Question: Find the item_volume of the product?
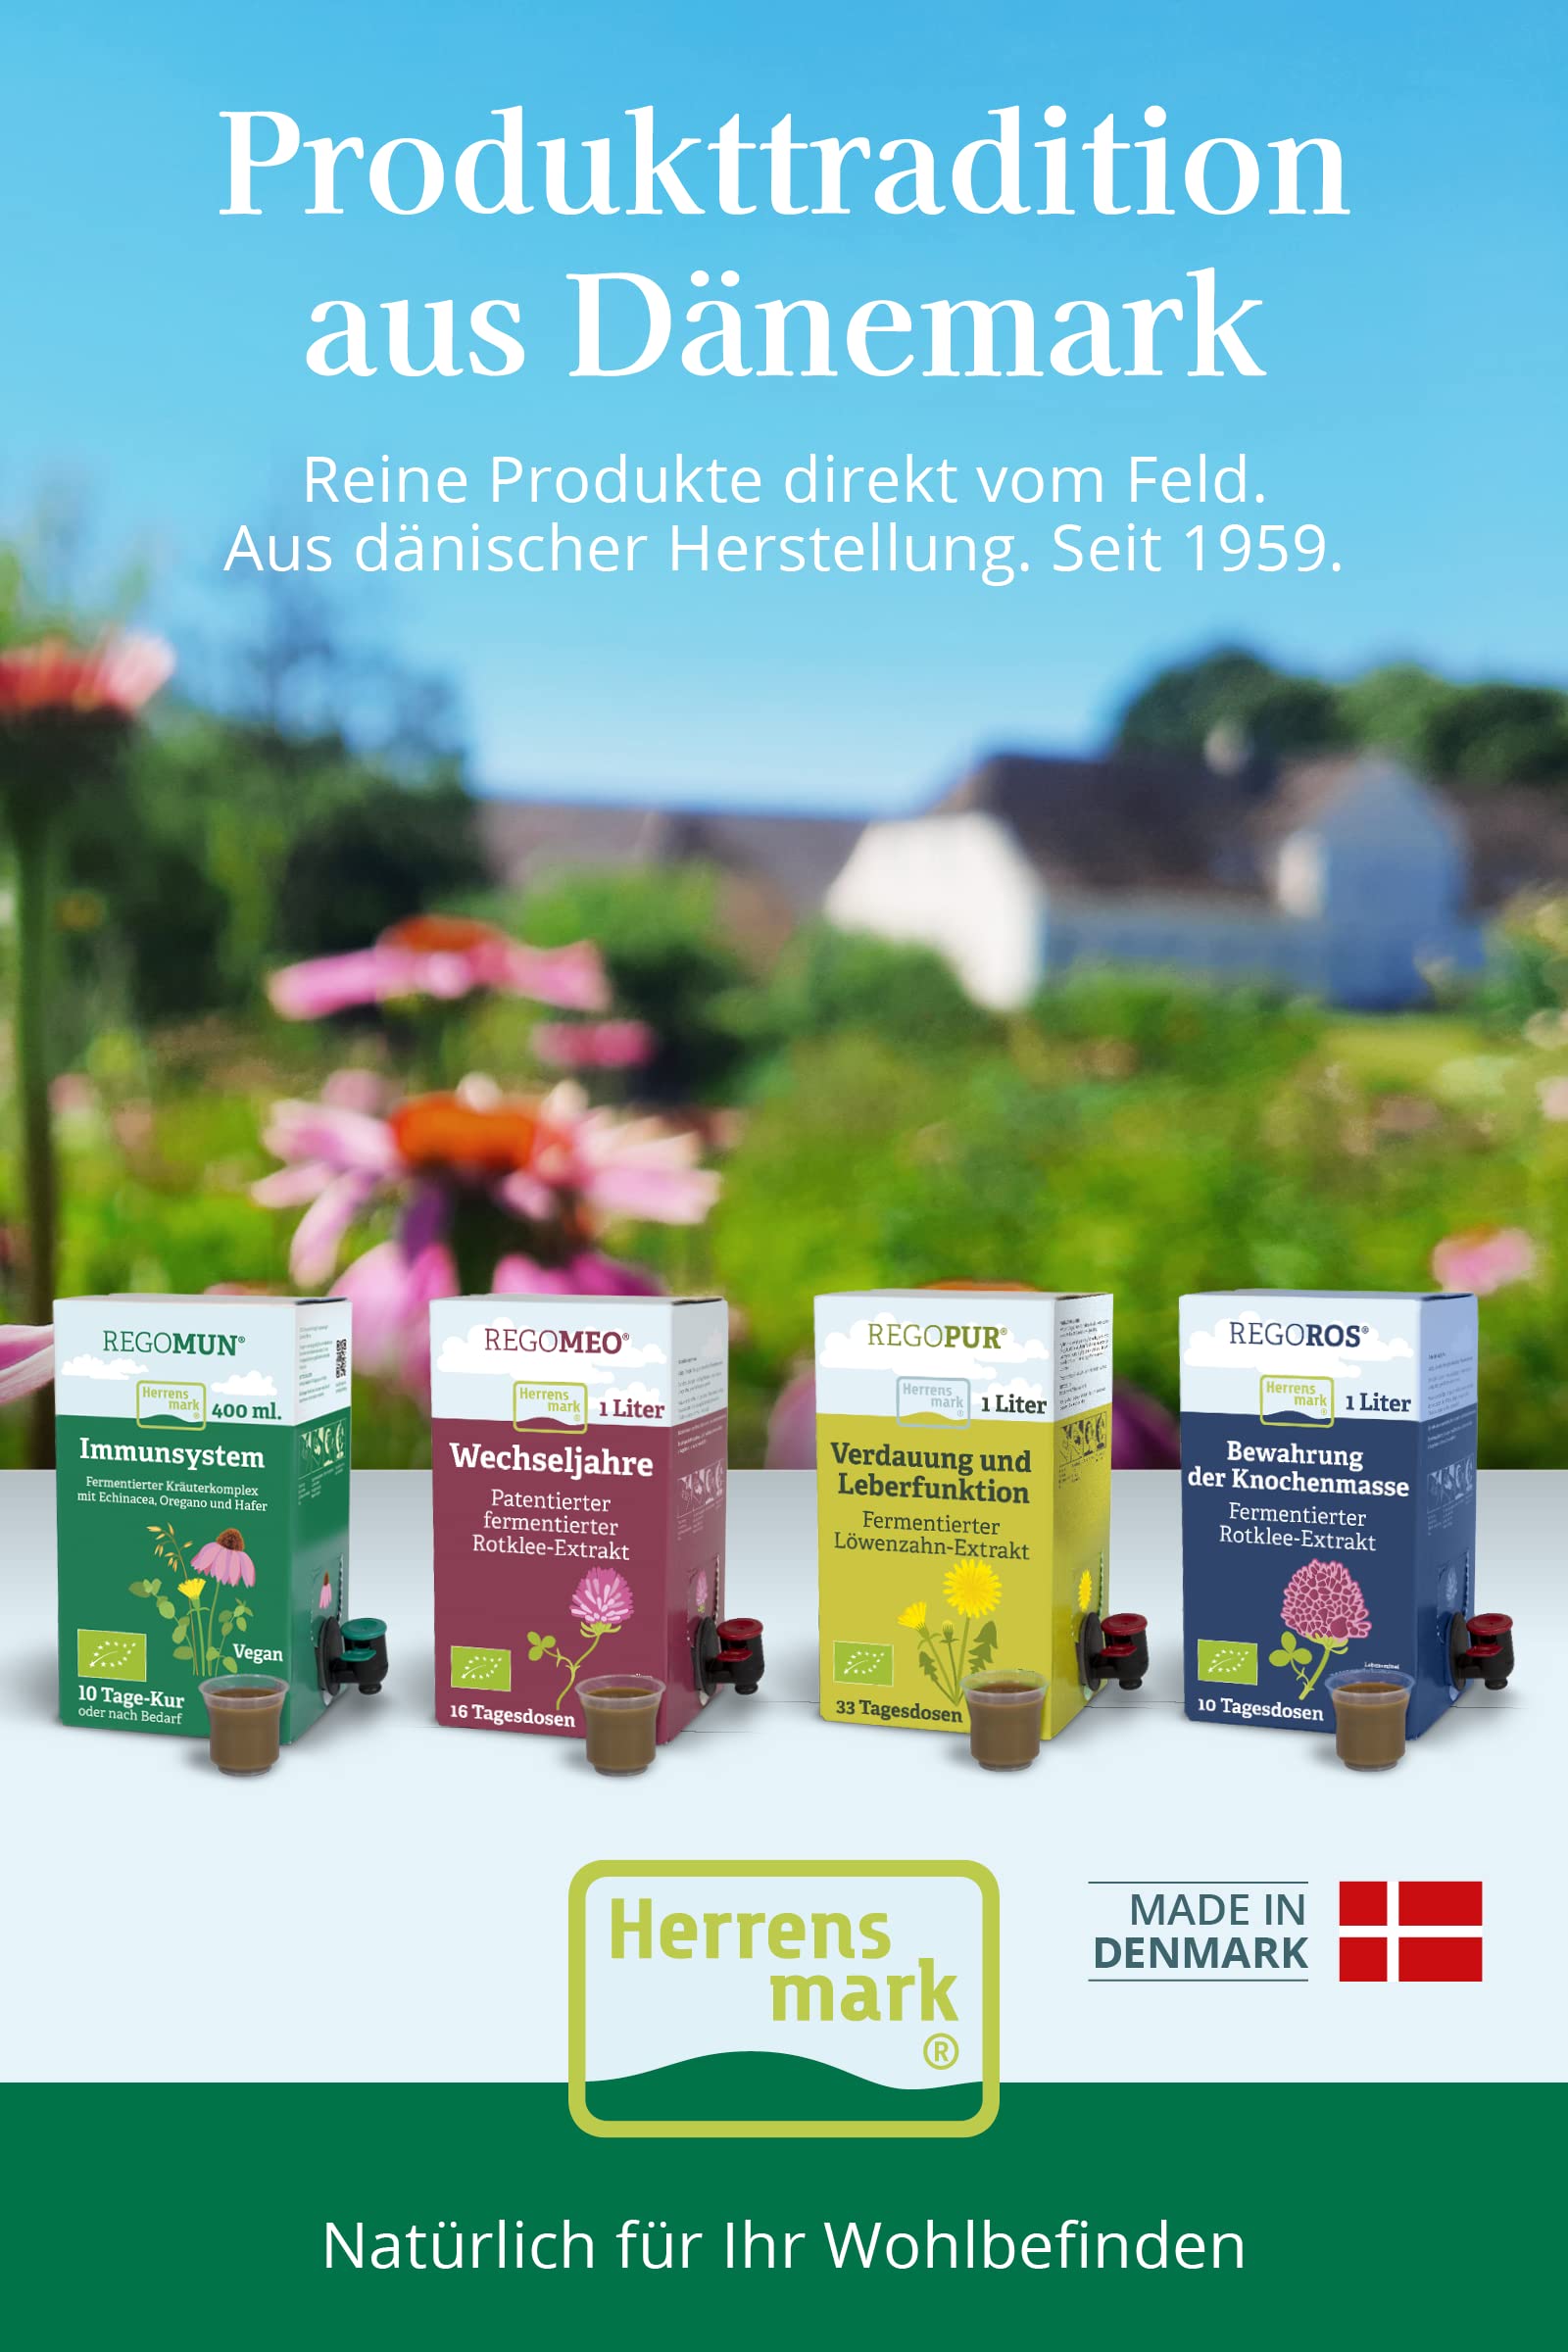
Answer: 1.0 litre